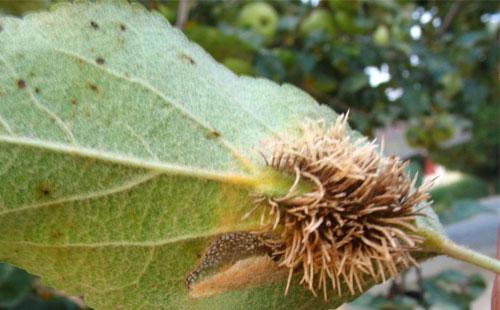
Plant: Apple
Disease: apple rust